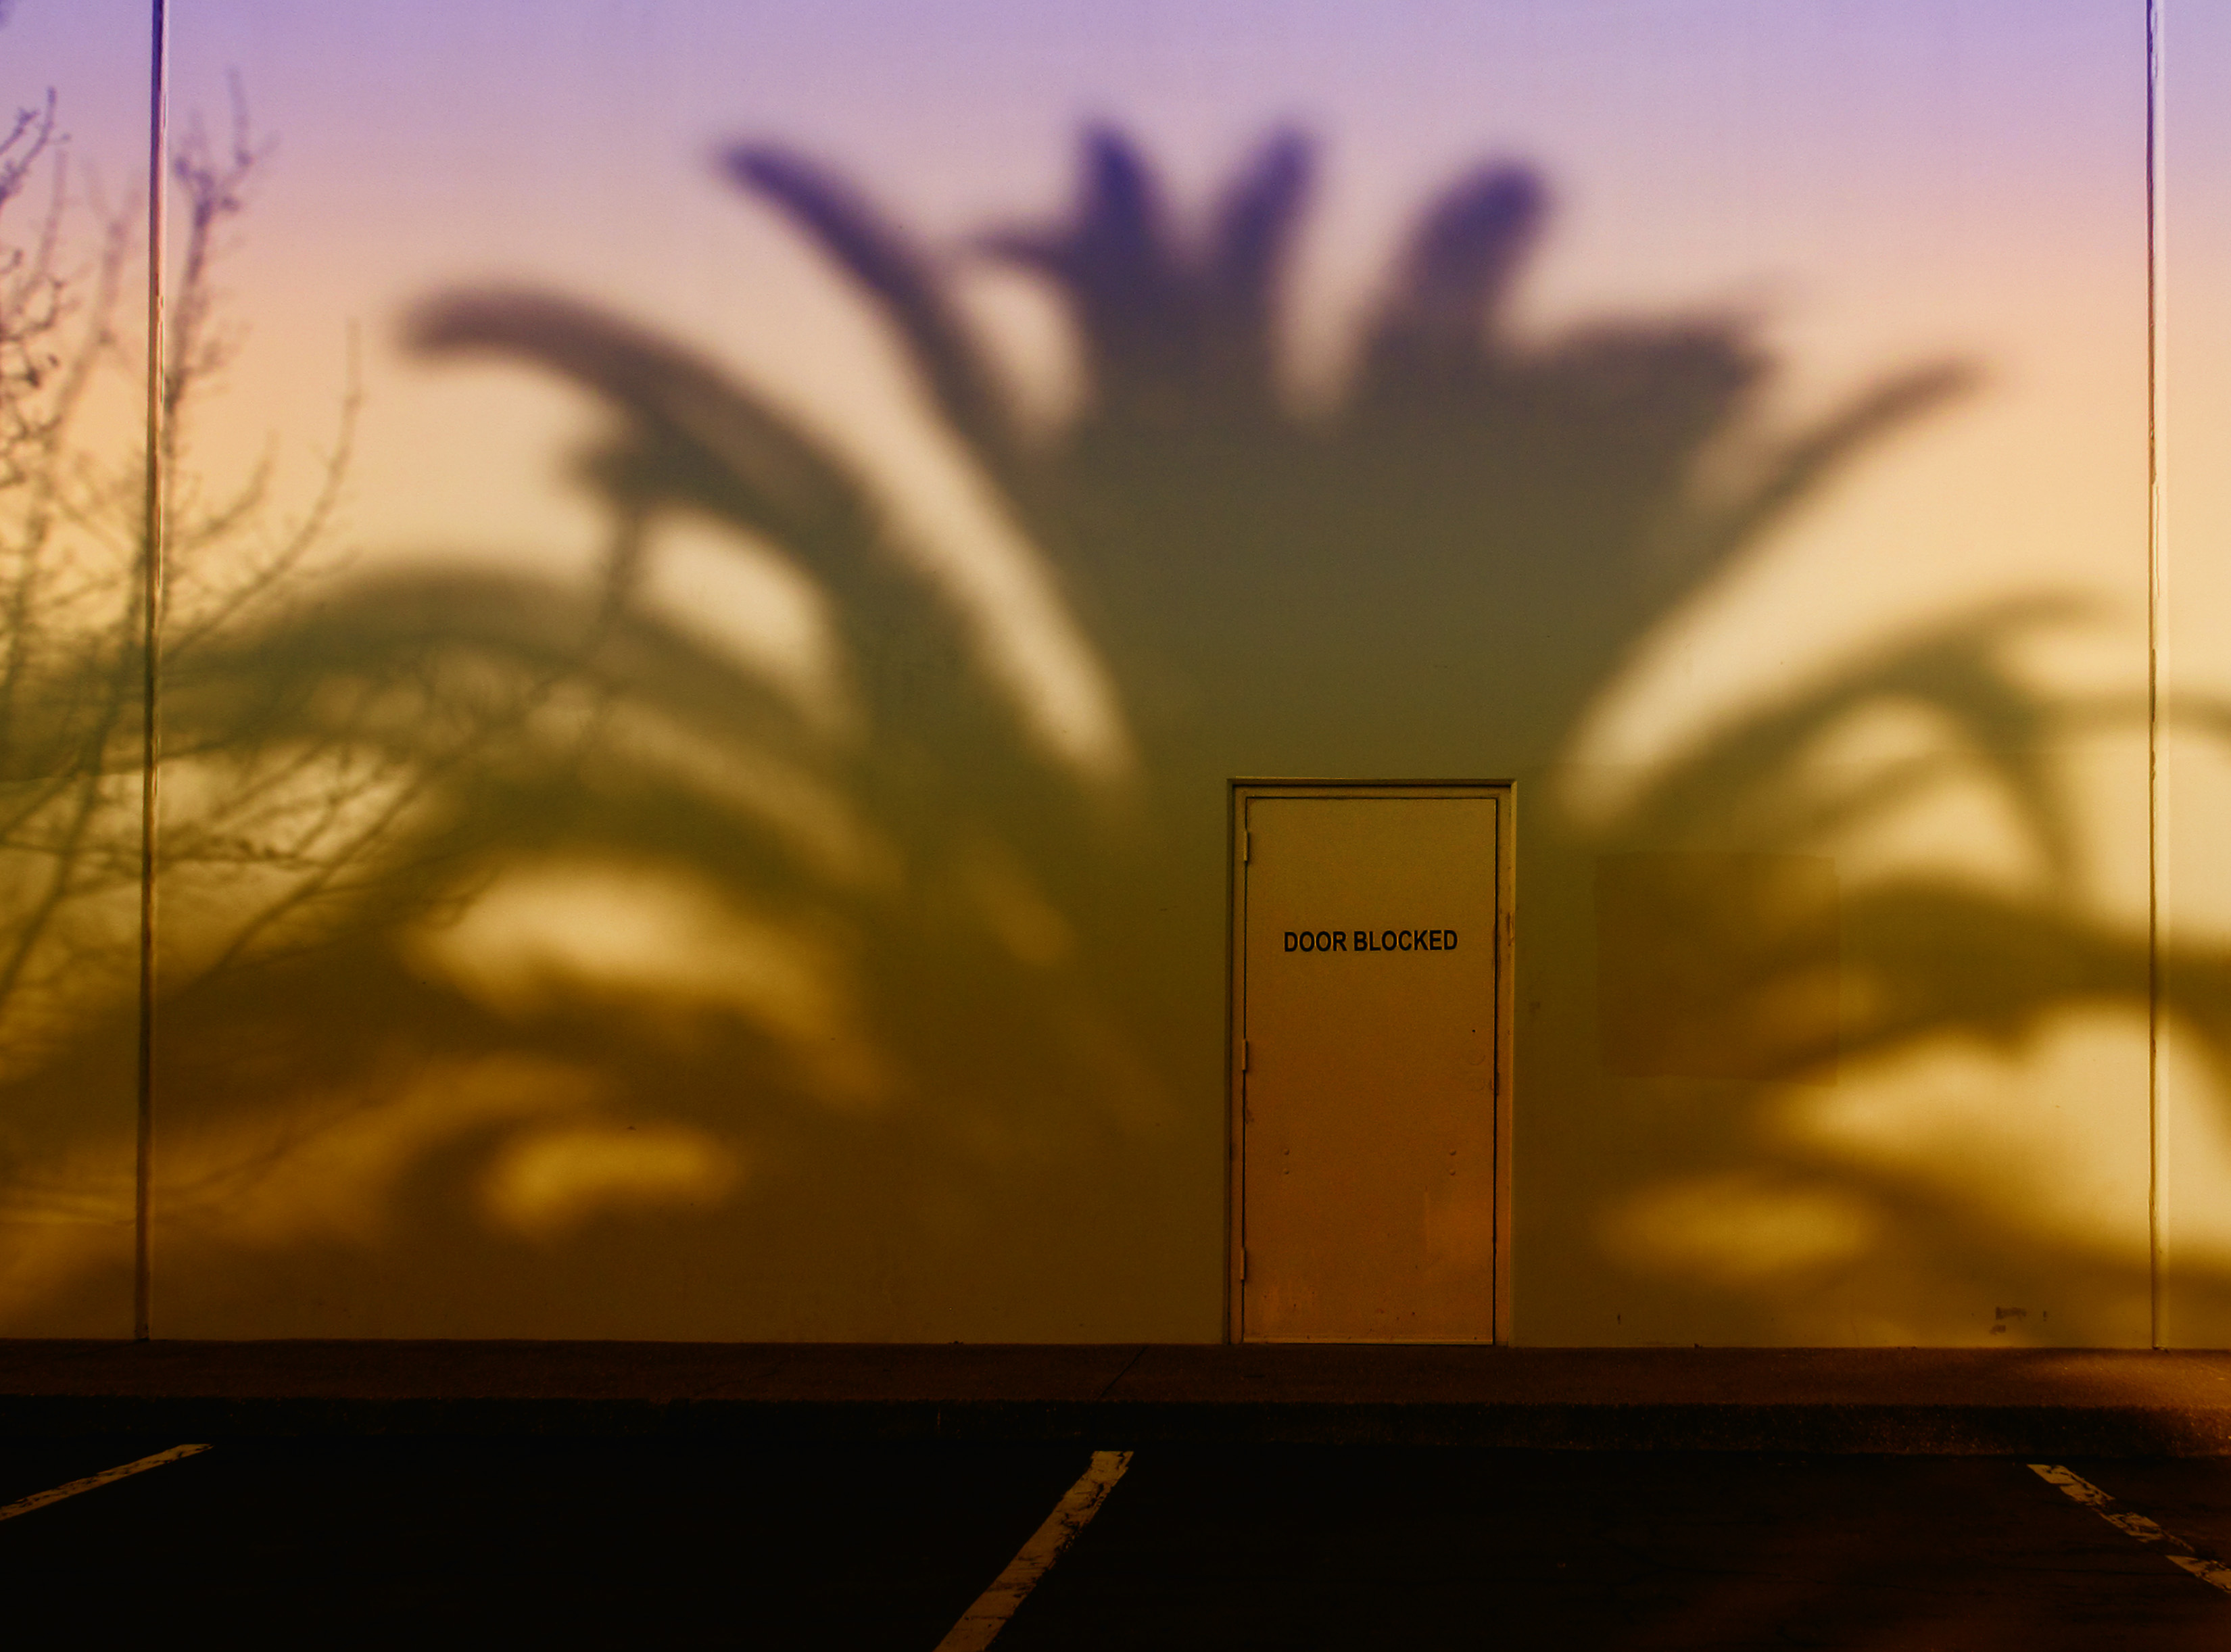
horizon, light, cloud, sky, sun, sunrise, sunset, sunlight, morning, dawn, atmosphere, dusk, evening, reflection, palm, color, shadow, darkness, yellow, door, shape, screenshot, atmospheric phenomenon, atmosphere of earth, computer wallpaper